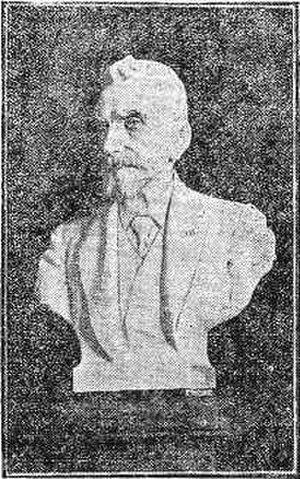
Fabio Stecchi (1855-1928), Joseph Durandy, 1908, buste en marbre, anciennement au siège de la Compagnie du gaz et de l'électricité de Nice, 23 rue Notre-Dame, localisation actuelle inconnue. Photographie parue dans Le Petit Niçois du 29 novembre 1908.
Joseph Durandy est un ingénieur et homme politique français, né le 6 mars 1834 à Guillaumes et mort le 11 août 1912 à Borgo San Dalmazzo.